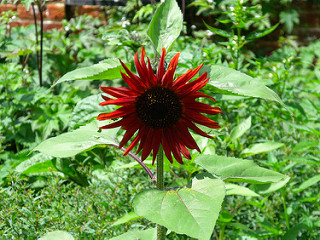
Flower: sunflower